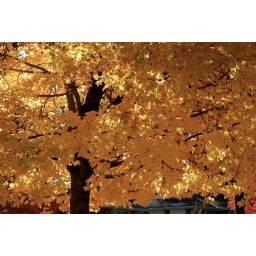
beautiful colors of the trees by my house